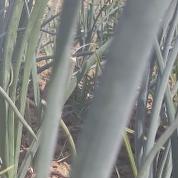
Crop: Onion
Condition: healthy-leaf